Reggae music in Kenya

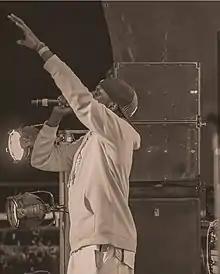
MC Supa Marcus, a popular Kenyan reggae MC

While reggae music had already made its way in Kenya by the late 1970s, it was not until the early 1990s that local radio stations and television began making shows and programmes solely for reggae music despite it being formally banned on the Voice of Kenya, then the sole national broadcaster owned and controlled by the State. Reggae groups and artists like Bob Marley, Jimmy Cliff, Don Carlos, Burning Spear, Wailing Souls and Peter Tosh were the most loved and had a profound impact that went on to shape most of the local artists, reggae shows and even the development of culture and entertainment in Kenya. A number of nightclubs, themed with reggae music burgeoned up and down Nairobi city, most notably; Monte Carlo night club on Accra Road, "Shashamane International" and Hollywood club.